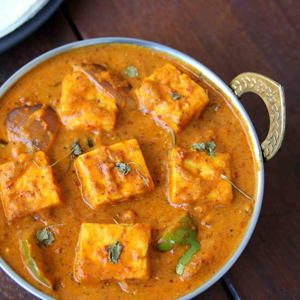
Dish: kadai_paneer